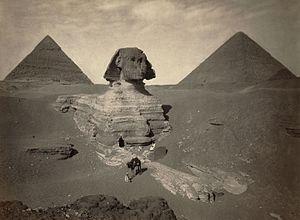
""Le Sphynx apres les déblaiements et les deux grandes pyramides / Bonfils."""